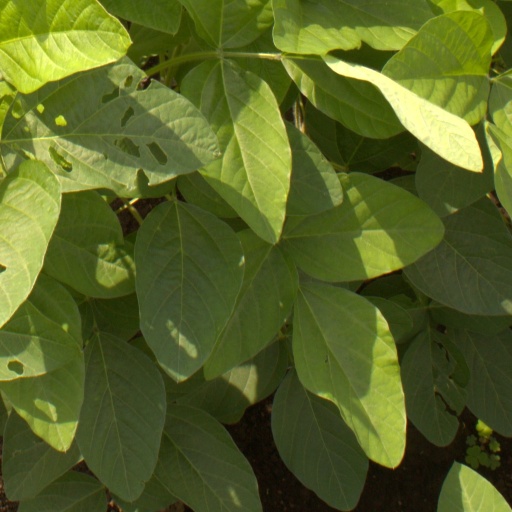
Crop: soybean